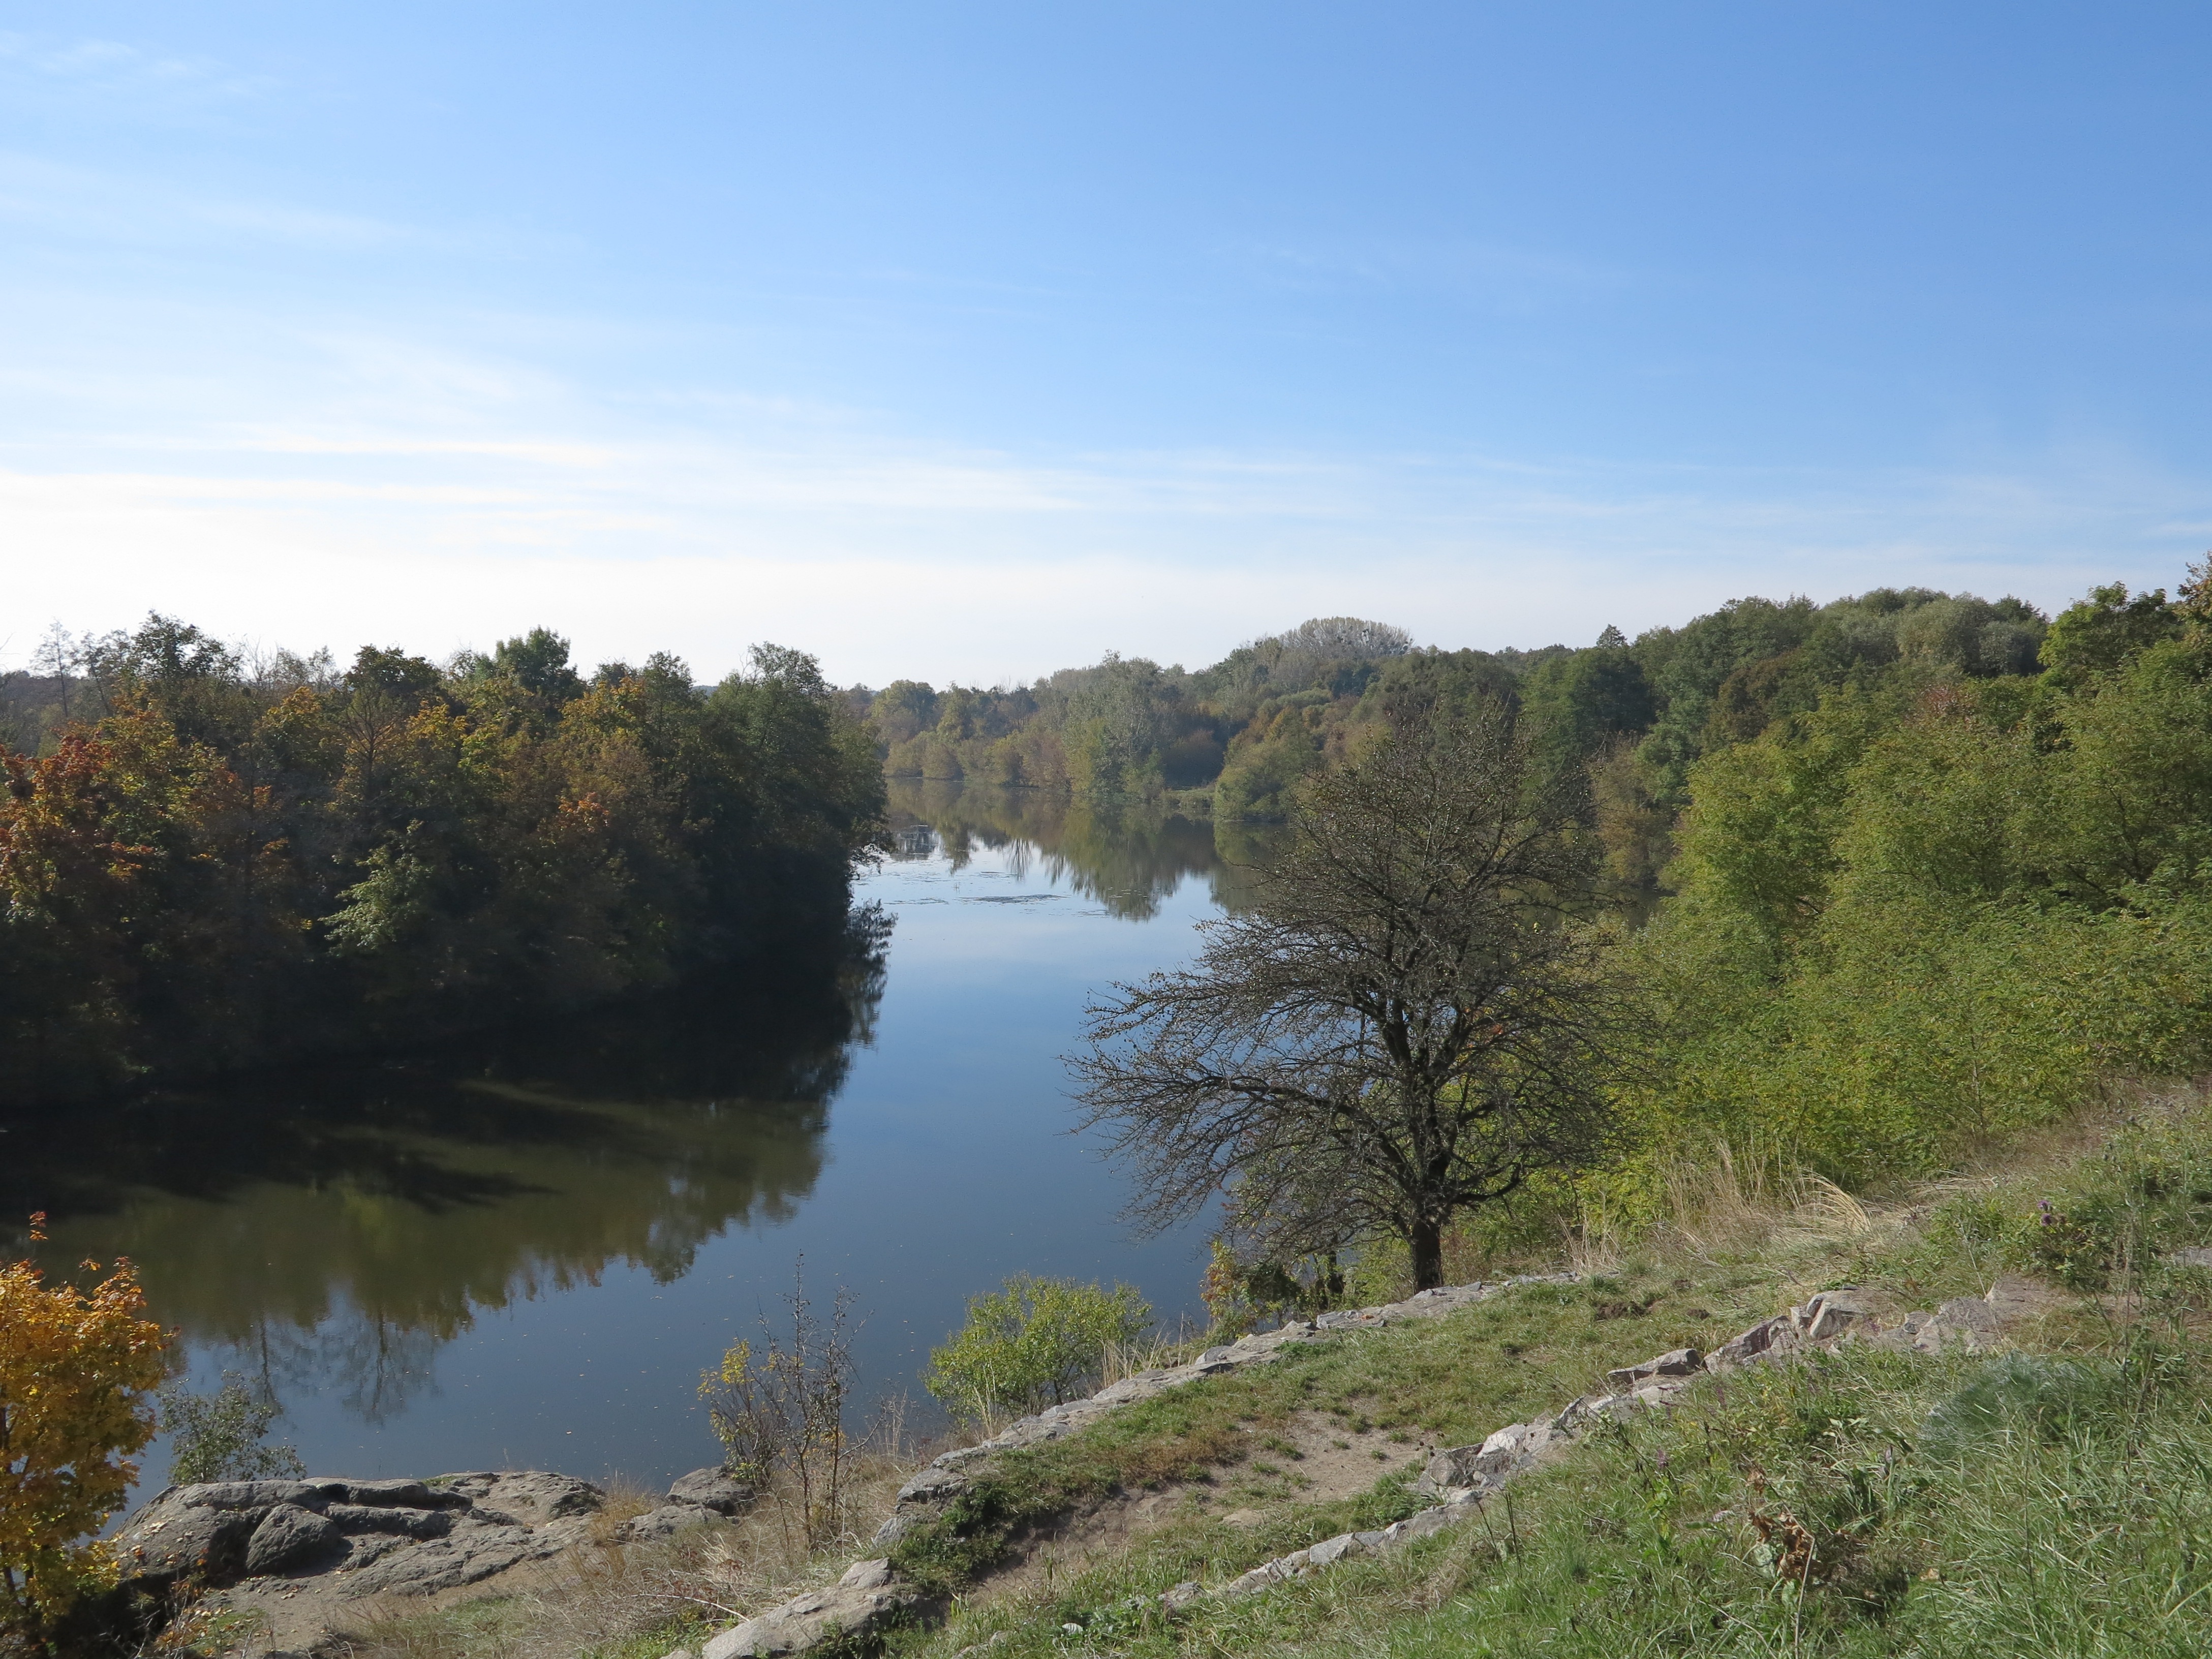
landscape, water, nature, wilderness, mountain, trail, hill, lake, river, reflection, reservoir, waterway, body of water, wetland, loch, ecosystem, ros, tarn, alexandria, bila tserkva